Junior Wells

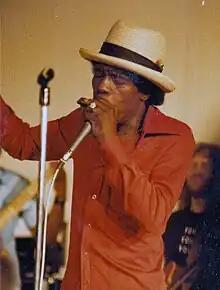
Wells in Urbana, Illinois, 1983

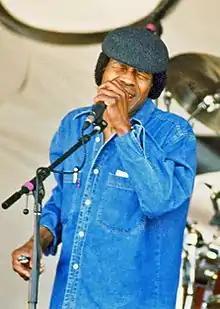
Wells performing at the New Orleans Jazz & Heritage Festival, 1996

His 1996 release "Come On in This House" includes performances by the slide guitarists Alvin Youngblood Hart and Derek Trucks, among others. Wells appeared in the film "Blues Brothers 2000", released in 1998.